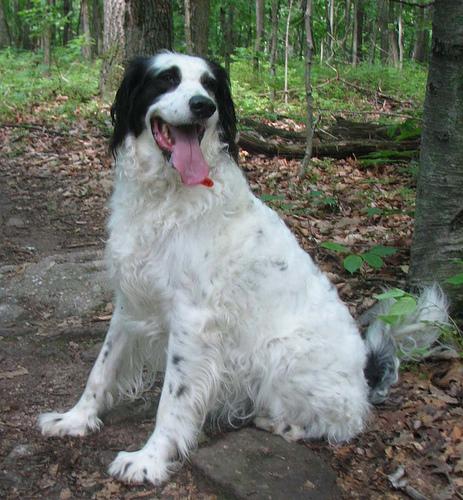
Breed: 203-n000022-English_setter